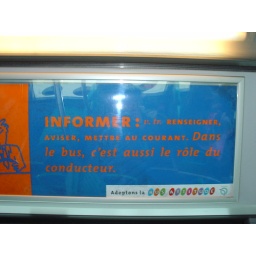
sign in bus